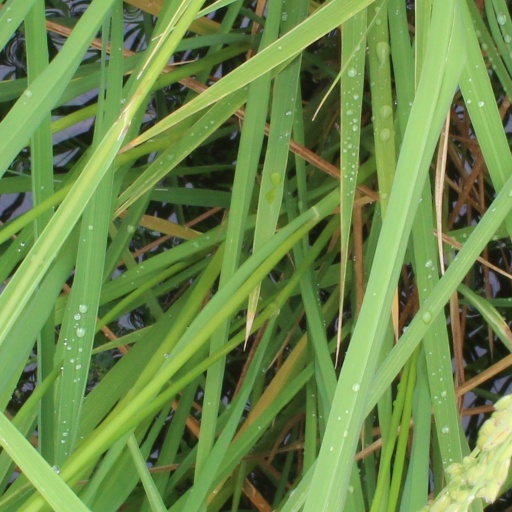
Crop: rice